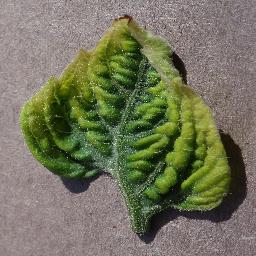
Label: Tomato___Tomato_Yellow_Leaf_Curl_Virus